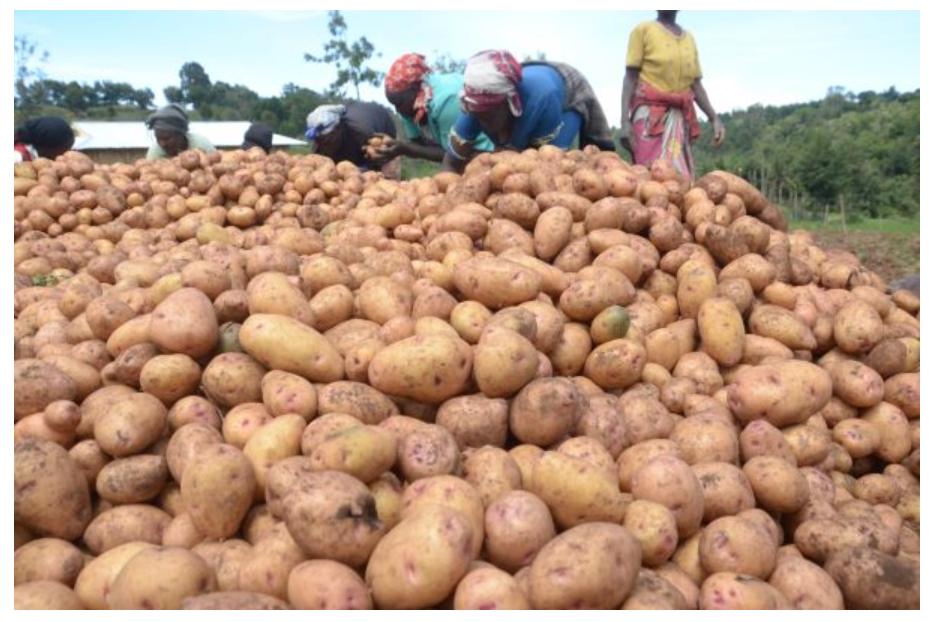
Rundo la viazi mviringo vilivyovunwa na kumwaga chini huku baadhi ya wakulima wakiwa wanapakia viazi hivyo zao hili ni muhimu kwa ajili ya biashara kwani baada ya kuvunwa hupelekwa sokoni  kwa ajili ya kuuzwa na kuwaingizia wakulima kipato.